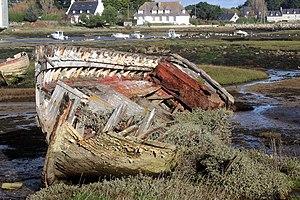
Treffiagat [tʁefjagat] ou Treffiagat-Léchiagat [tʁefjagat leʃjagat] est une commune du département du Finistère, dans la région Bretagne, en France ; elle est littorale de l'océan Atlantique.
Cet espace, en fond d’estuaire ou ria, où la marée remonte, se situe à l’arrière du port du Guilvinec-Léchiagat, au nord du pont qui relie les deux rives. En breton, les marins le nomment « Penn Ar Stêr », le bout de la rivière.